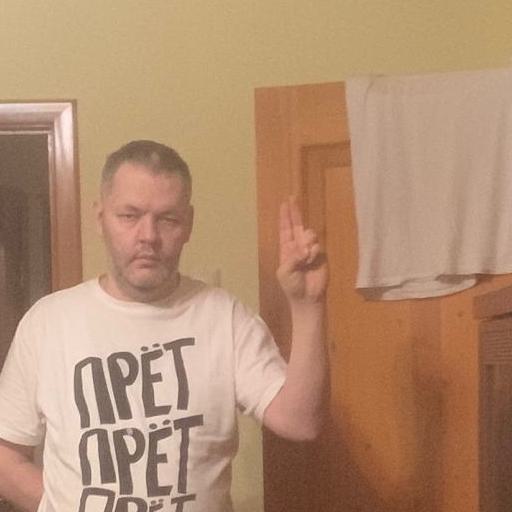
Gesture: two_up